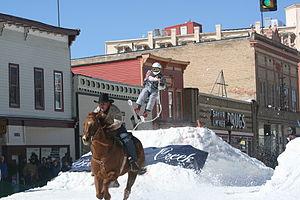
Le ski attelé ou ski joëring est une discipline sportive alliant le ski et un attelage animal, équestre. Il se pratique avec, un cheval ou un poney attelés qui tire le skieur. Il existe également une forme motorisée de cette activité.